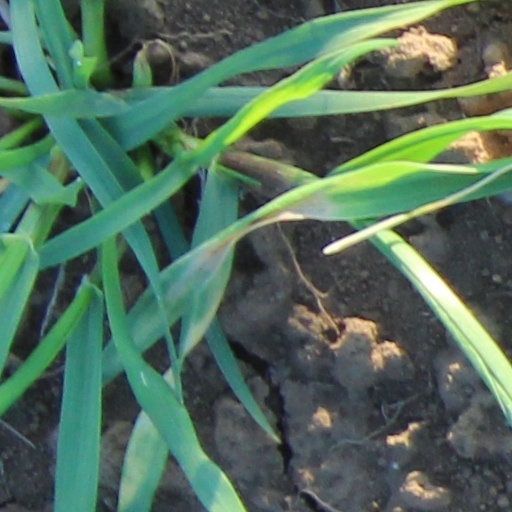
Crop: wheat